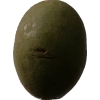
Label: nut